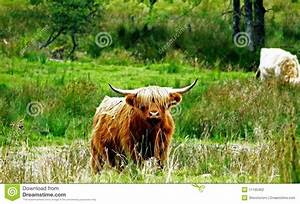
Label: cow